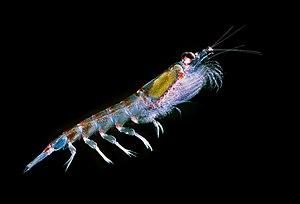
Euphausia est un genre de crustacés malacostracés qui a les plus nombreux individus de ceux qu’on appelle communément krill ; il appartient à la famille des Euphausiidae.
Le Krill antarctique est une espèce de krill vivant dans les eaux de l'océan Austral. Les Krills antarctiques sont des invertébrés qui, comme les crevettes, vivent en grands groupes, appelés « essaims », atteignant parfois des densités de 10 000 à 30 000 individus par mètre cube.
Selon Hensen, le plancton est un groupe polyphylétique d'organismes généralement unicellulaires vivant dans les eaux douces, saumâtres et salées, le plus souvent en suspension et apparemment passivement : gamètes, larves, animaux inaptes à lutter contre le courant, végétaux et algues microscopiques. Les organismes planctoniques sont donc définis à partir de leur niche écologique et non selon des critères phylogénétiques ou taxonomiques.
Les mysticètes ou cétacés à fanons, ou encore vraies baleines, forment un micro-ordre de cétacés. Ce groupe est caractérisé par la possession de fanons. Le terme mysticète vient du grec ancien « mystax » qui a donné « moustache ».
Le krill est le nom générique de petits crustacés des eaux froides, de l'ordre des Euphausiacés. On le rencontre dans tous les océans où ils se nourrissent principalement de phytoplancton et constituent un élément fondamental du réseau trophique des écosystèmes océaniques.